Resistive opto-isolator

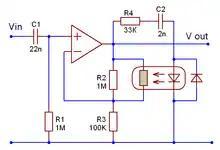
Basic 20dB automatic gain cell used in long-distance telephony in the 1970s.

In the Soviet Union, ROs were used for signal compression in long-distance telephony. The incandescent lamp of the RO was connected to the output of the operational amplifier, and the photoresistor was part of a voltage divider in the feedback circuit of a non-inverting amplifier. Depending on the output voltage, the gain of the circuit varied from 1:1 to 1:10. Similar circuits are still used in professional audio equipment (compressors, limiters and noise suppressors).